Azerbaijanis

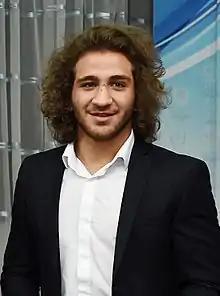
Hidayat Heydarov, Azerbaijani judoka, Olympic Champion, World Champion and a four-time European Champion

The vast majority of Azerbaijanis live in the Republic of Azerbaijan and Iranian Azerbaijan. Between 12 and 23 million Azerbaijanis live in Iran, mainly in the northwestern provinces. Approximately 9.1 million Azerbaijanis are found in the Republic of Azerbaijan. A diaspora of over a million is spread throughout the rest of the world. According to Ethnologue, there are over 1 million speakers of the northern Azerbaijani dialect in southern Dagestan, Estonia, Georgia, Kazakhstan, Kyrgyzstan, Russian proper, Turkmenistan, and Uzbekistan. No Azerbaijanis were recorded in the 2001 census in Armenia, where the Nagorno-Karabakh conflict resulted in population shifts. Other sources, such as national censuses, confirm the presence of Azerbaijanis throughout the other states of the former Soviet Union.